Lift fan

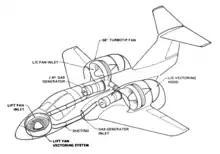
NASA-US Navy joint Lift Fan Technology Demonstrator program, 1975

A number of experimental aircraft were evaluated in the USA during the late 1950s and throughout much of the 1960s.